Air pollution

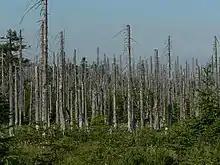
dead tree trunks which have lost all their leafs

For some pollutants, low exposure can be seen as safe, whereas other pollutants have negative health effects even at low levels. As evidence has grown that even very low levels of air pollutants hurt human health, the WHO halved its recommended safe limit for particulate matter from 10 μg/m to 5 μg/m in 2021. Under the new guideline, nearly the entire global population—97%—is classified as exposed to unsafe levels of PM. The new limit for nitrogen dioxide (NO) became 75% lower. For all pollutants together, the WHO concluded that 99% of the world population is exposed to harmful air pollution.